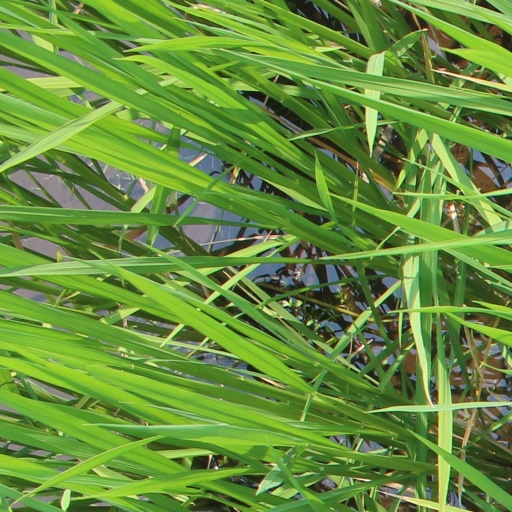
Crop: rice